Kollam district

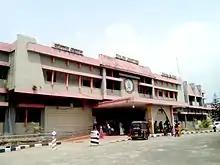
Entrance of Kollam Junction railway station

Kollam is connected by bus and train service. It is also connected to neighbouring states by bus service operated by the Kerala State Road Transport Corporation (KSRTC) and Indian Railways. These are the KSRTC Depots & Sub Depots & Operating Centres (OC) in the district: